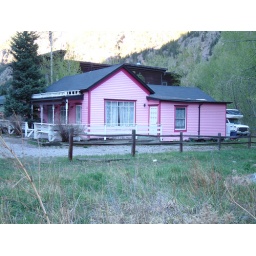
We think this is the only pink house in Georgetown, Colorado